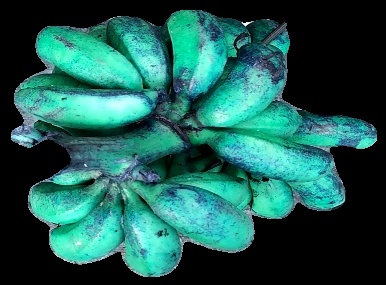
Variety: rasbale
Grade: grade3